Ferris de Joux

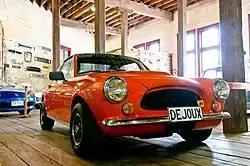
de Joux 1970 Mini GT

In New Zealand de Joux is best known for his Mini derivative, the de Joux Mini GT. In 1965 he began the design of his GT, a car he described as "a Mini in a Bermuda jacket". Due to other projects the prototype was not finished until 1971. The Mini GT was a fibreglass sports GT body bonded onto a Mini floorpan that had had extra box-sectioning added on top of both sills and across the back where the rear seat had previously been on the standard Mini. Whilst the standard Mini bulkhead was retained it was also braced to a new bulkhead off of which the doors were hung. This arrangement proved to be very stiff and did not require any stiffness to be added by the body. De Joux personally made the first six cars along with his team; after this his interest was on other things and he subsequently only sold bodies with plans for the chassis. The car was about nine inches lower than the standard Mini, two inches wider, and, thanks to the extended front radiator, three inches longer. Frontal area was reduced by 22%, giving better top end performance. Engines of course could be any A-series. The prototype was fitted with a 997cc Cooper engine, but the potential for a full-race spec 1380cc was enormous. The bonnet was fitted with a power bulge, which provided enough space for fitting twin carburettors. The original door windows were Perspex pull-up arrangement. The door locks from a Mini were mounted on an angle which caused some problems as the Mini locks were mounted vertical.